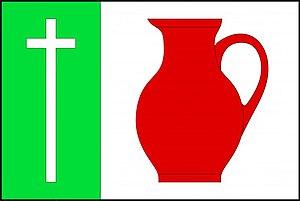
Mezouň est une commune du district de Beroun, dans la région de Bohême-Centrale, en République tchèque. Sa population s'élevait à 581 habitants en 2020.